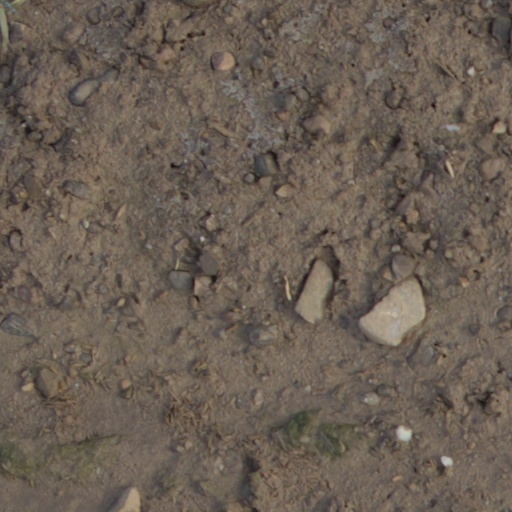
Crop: wheat